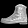
Label: Ankle boot